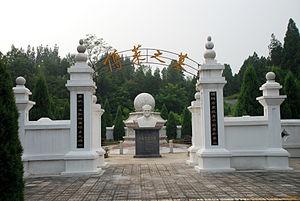
Richard Frey, de son nom chinois Fu Lai, né le 11 février 1920 à Vienne et décédé à 84 ans le 16 novembre 2004 à Pékin, est un médecin autrichien juif qui émigra en Chine à 19 ans en 1939 pour fuir les persécutions nazies et passa le reste de sa vie dans ce pays. En raison de sa contribution exceptionnelle à l'indépendance, la libération et la construction de la Chine, il bénéficie d'une grande renommée chez les Chinois.